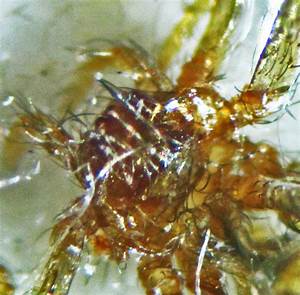
Label: ragno